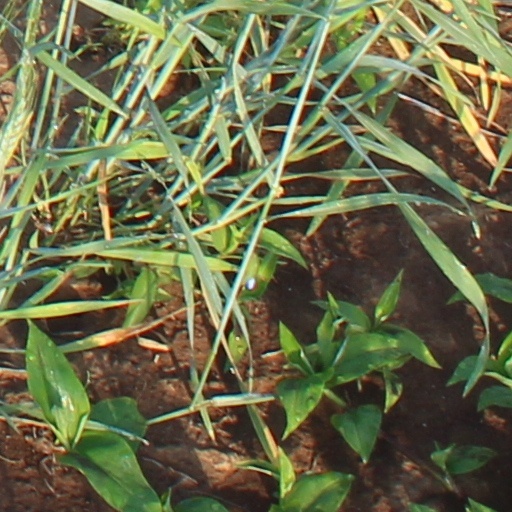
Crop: wheat